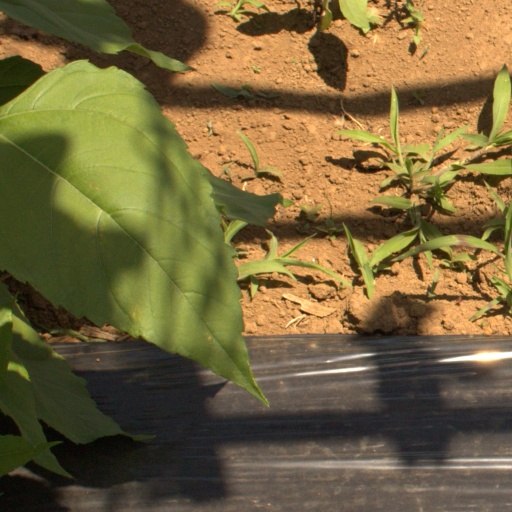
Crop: Jerusalem artichoke